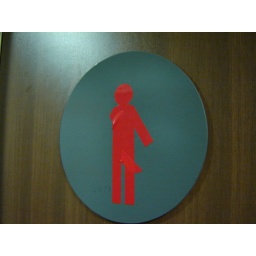
Creative modification of a bathroom sign in Milan.